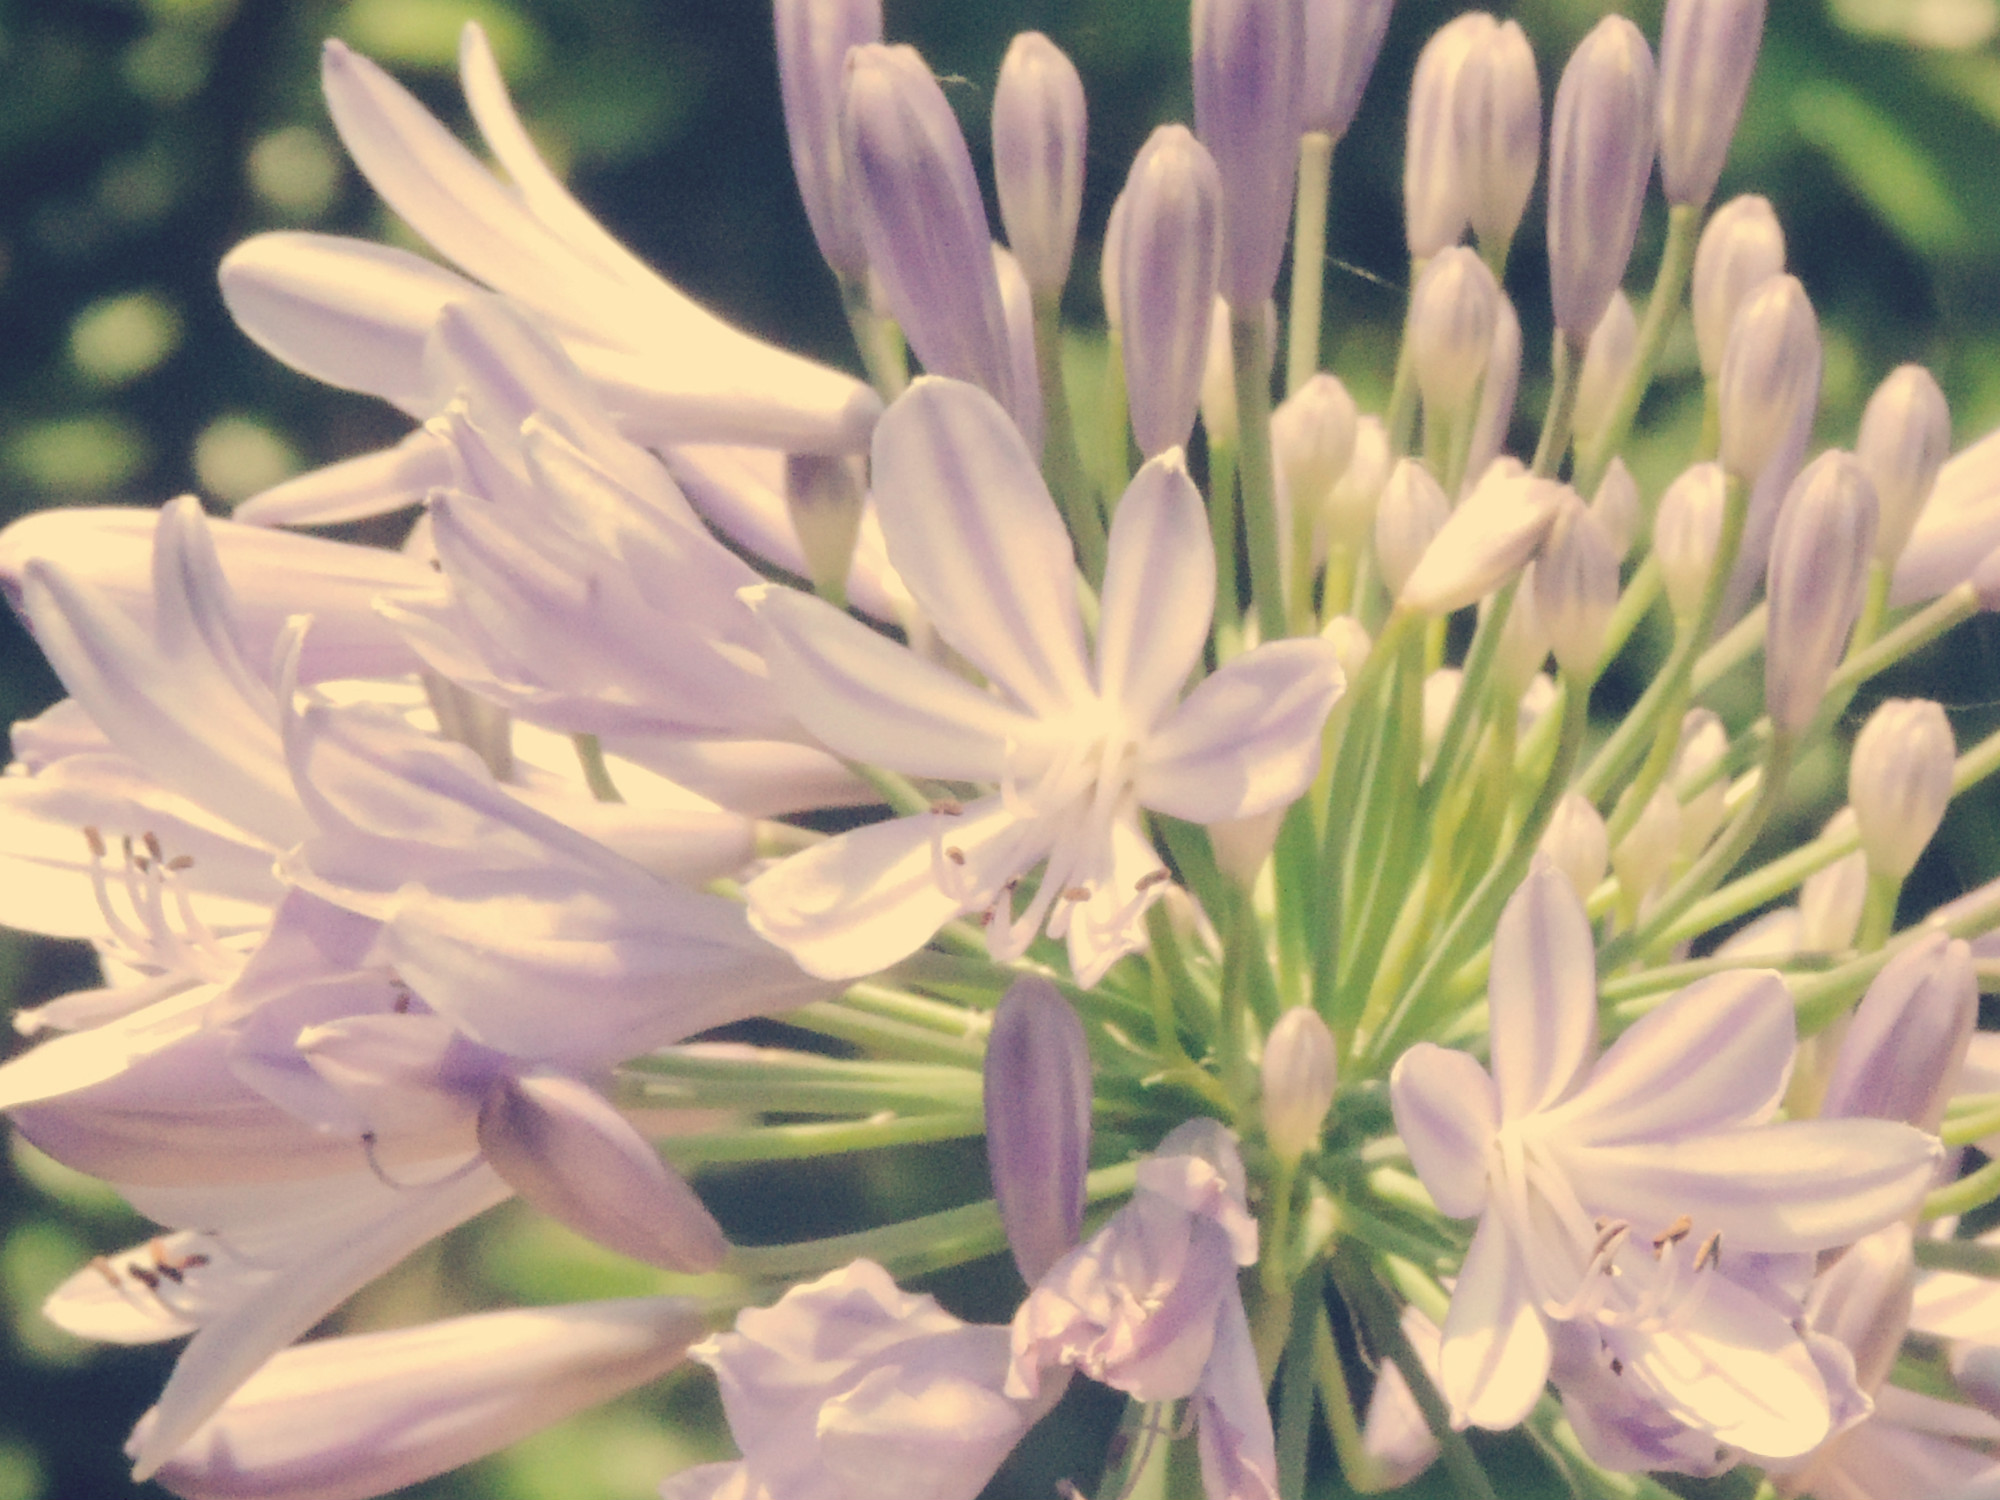
flower, nature, flowering plant, plant, agapanthus, petal, tuberose, perennial plant, Heracleum plant